Rosemary Clooney

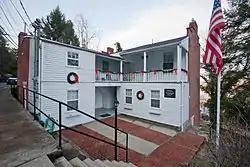
John Brett Richeson House in Maysville

Rosemary Clooney was born in Maysville, Kentucky, the daughter of Marie Frances (née Guilfoyle) and Andrew Joseph Clooney. She was one of five children. Her father was of Irish and German descent, and her mother was of Irish ancestry. She was raised Catholic. When Clooney was 15, her mother and brother Nick moved to California. Her sister Betty and she remained with their father. The family resided in the John Brett Richeson House in the late 1940s.